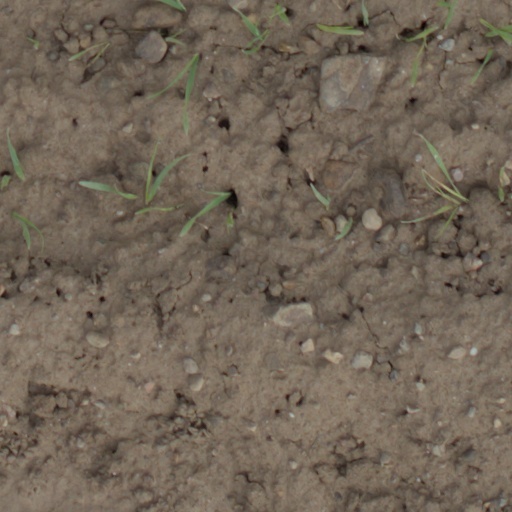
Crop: wheat